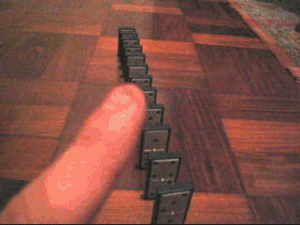
Dominoeffekt
Dominoeffekten
Dominoeffekten beskriver en effekt, der påvirker en anden effekt, som så påvirker den tredje osv.